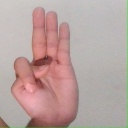
अक्षर: भ